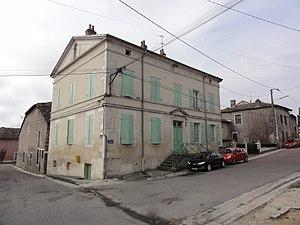
Ourches-sur-Meuse est une commune française située dans le département de la Meuse, en région Grand Est.